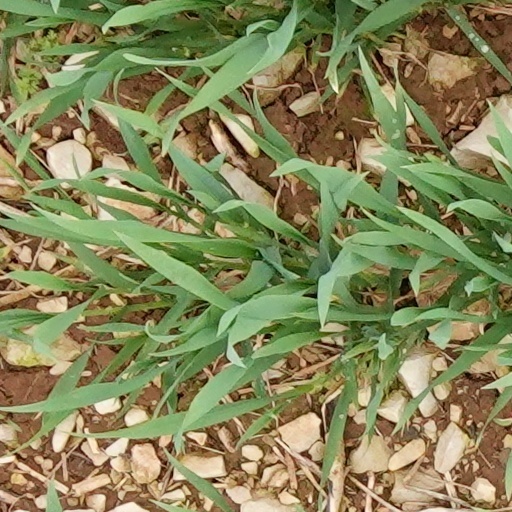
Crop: wheat